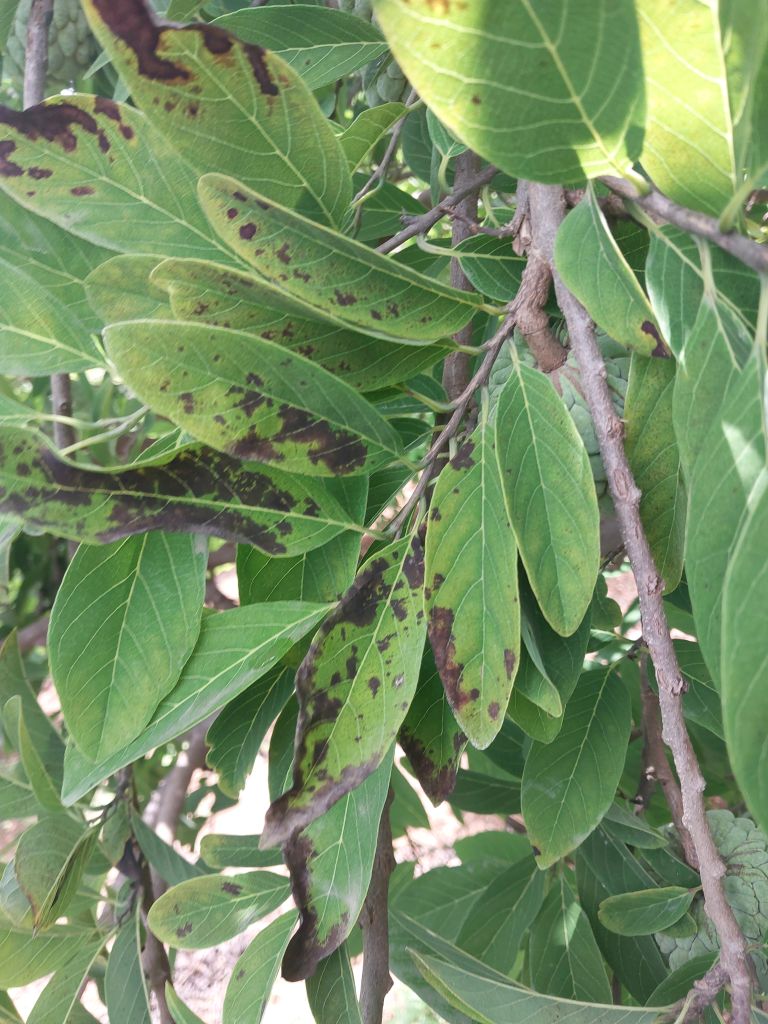
Disease label: Leaf spot on Leaves